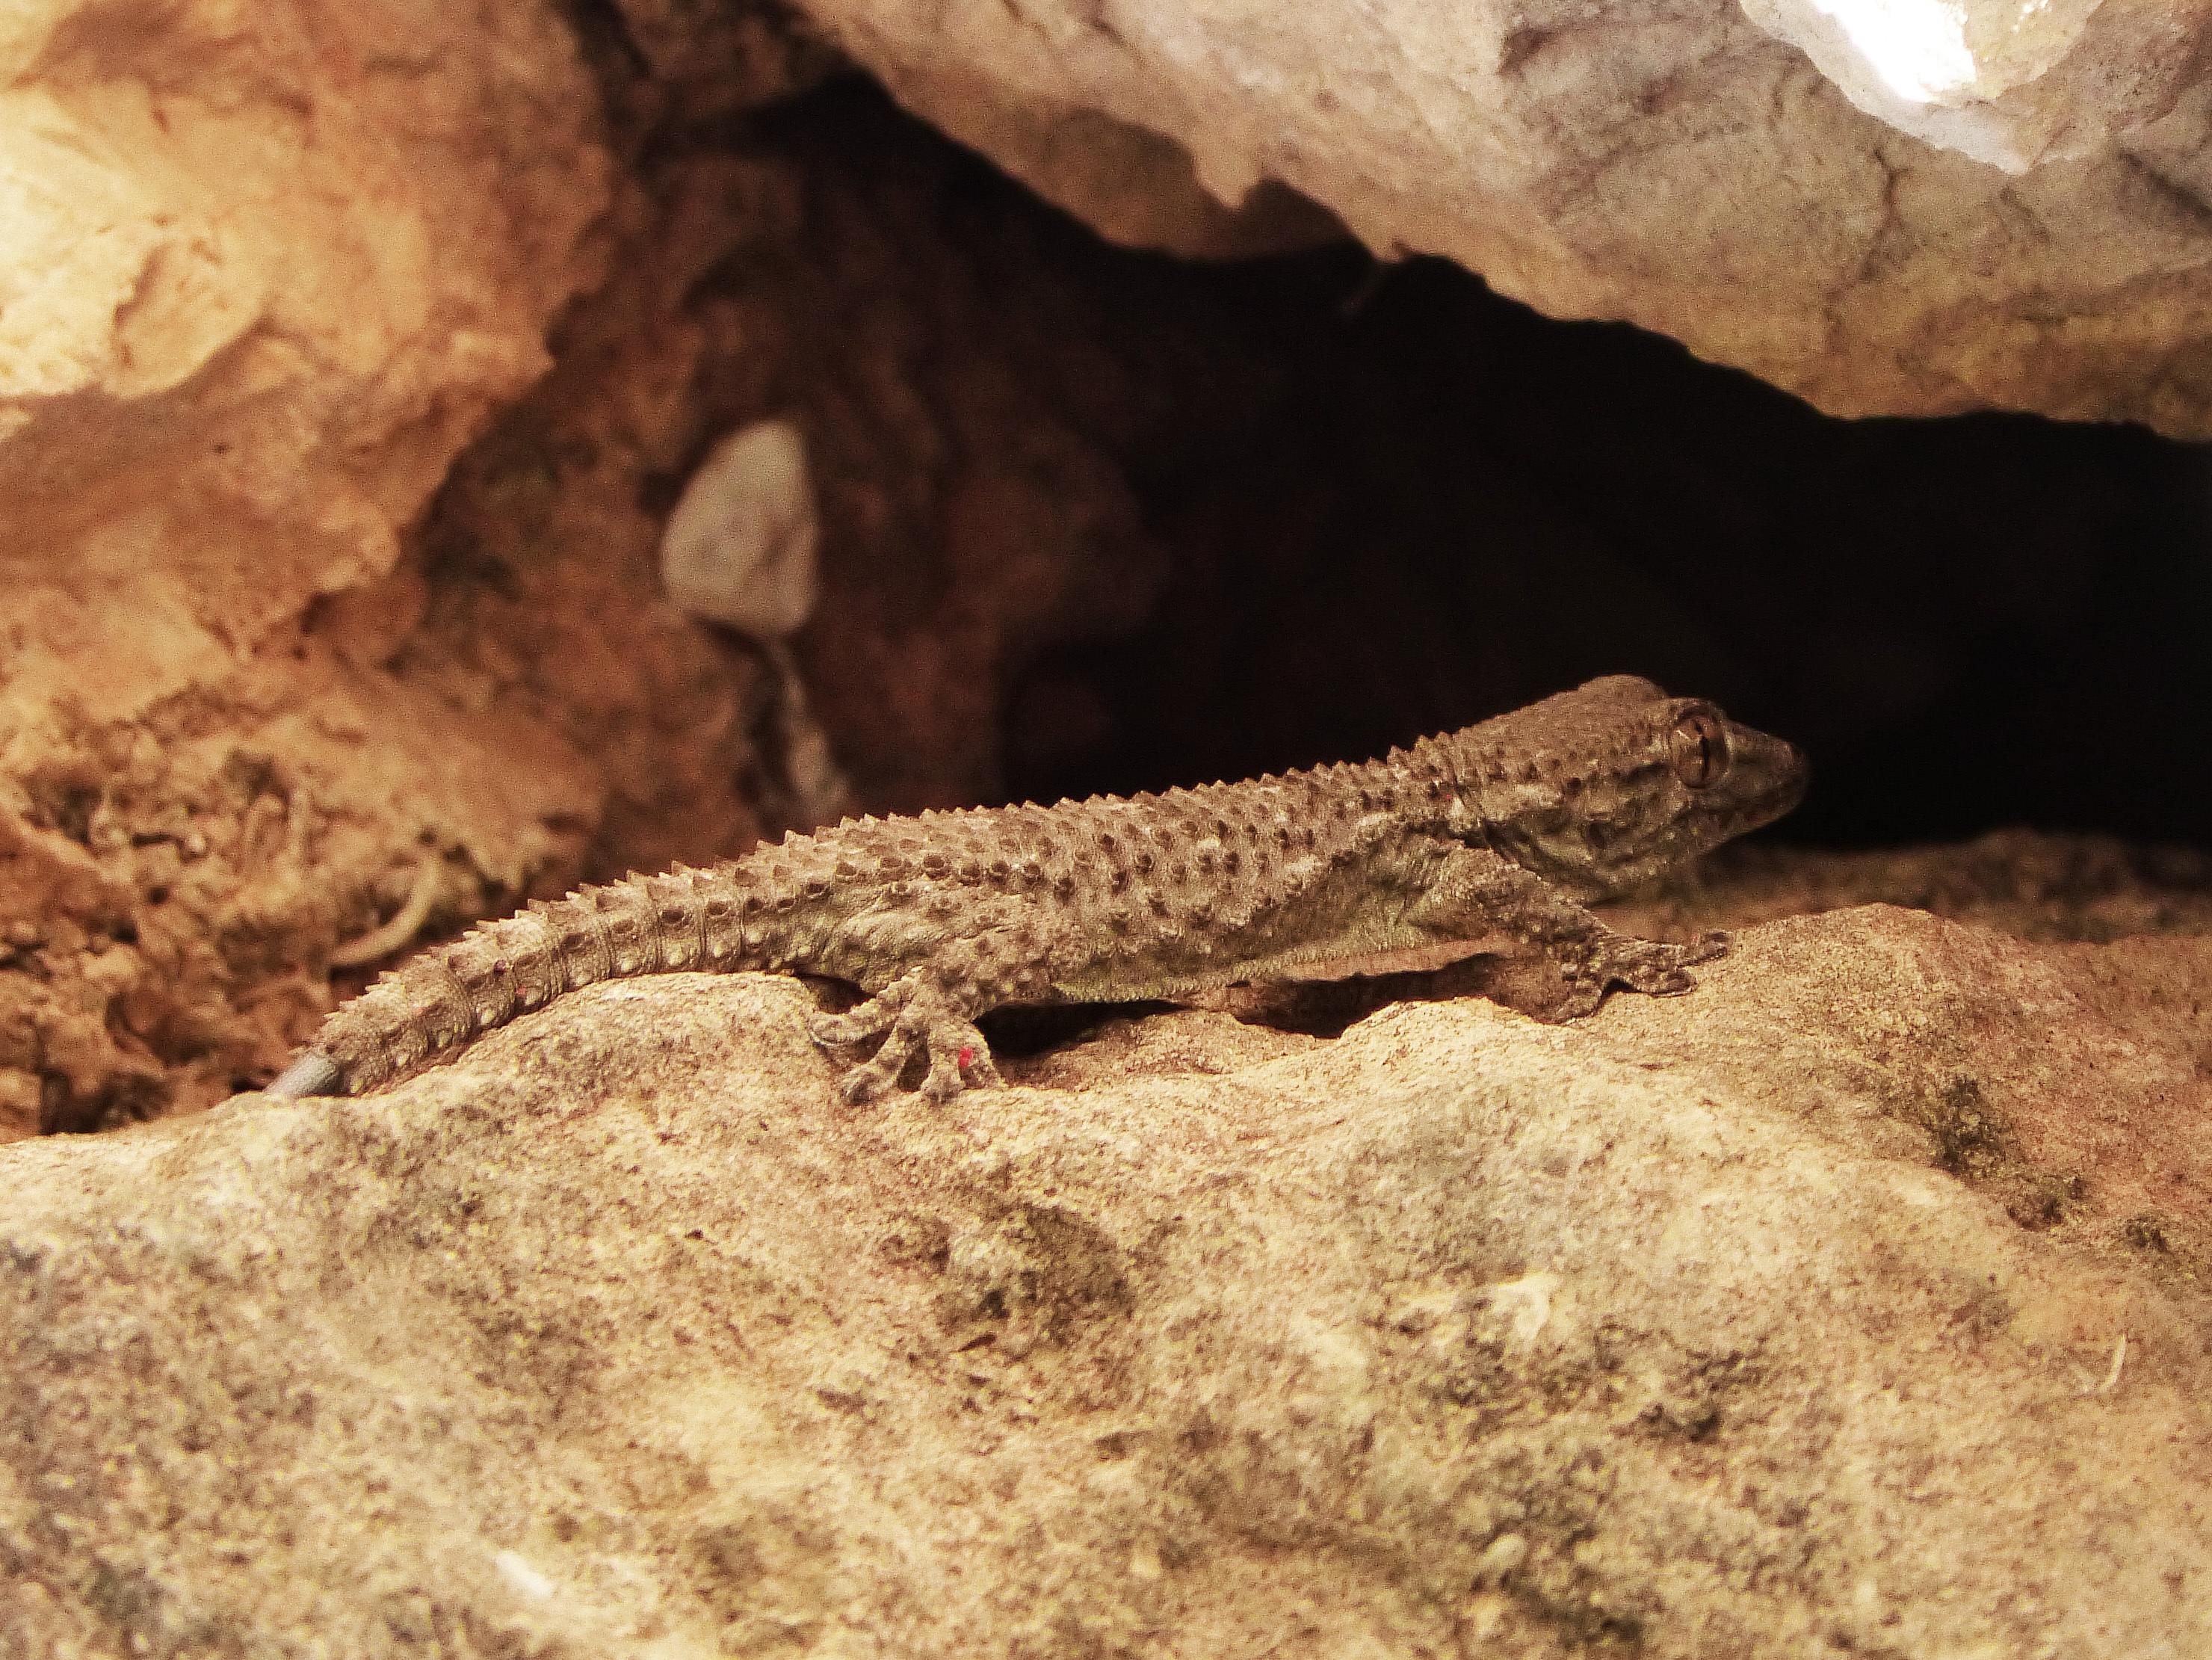
formation, wildlife, reptile, fauna, lizard, gecko, rocks, snake, vertebrate, dragon, sidewinder, scaled reptile, lacertidae